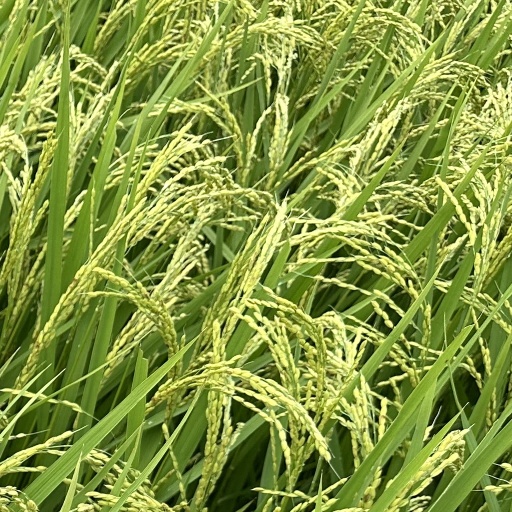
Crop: rice